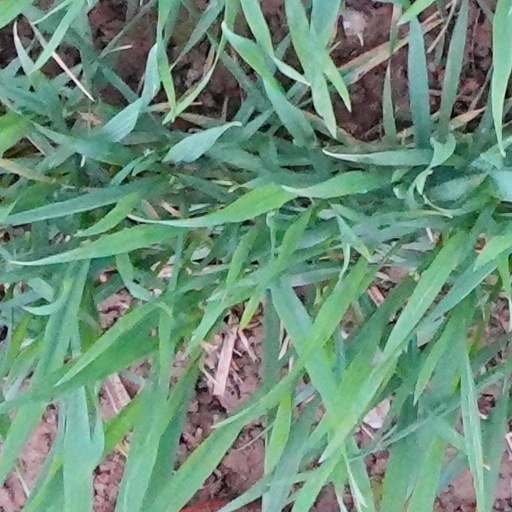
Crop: wheat